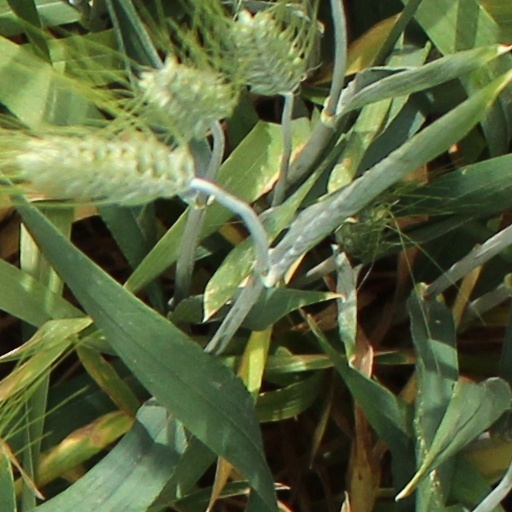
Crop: wheat